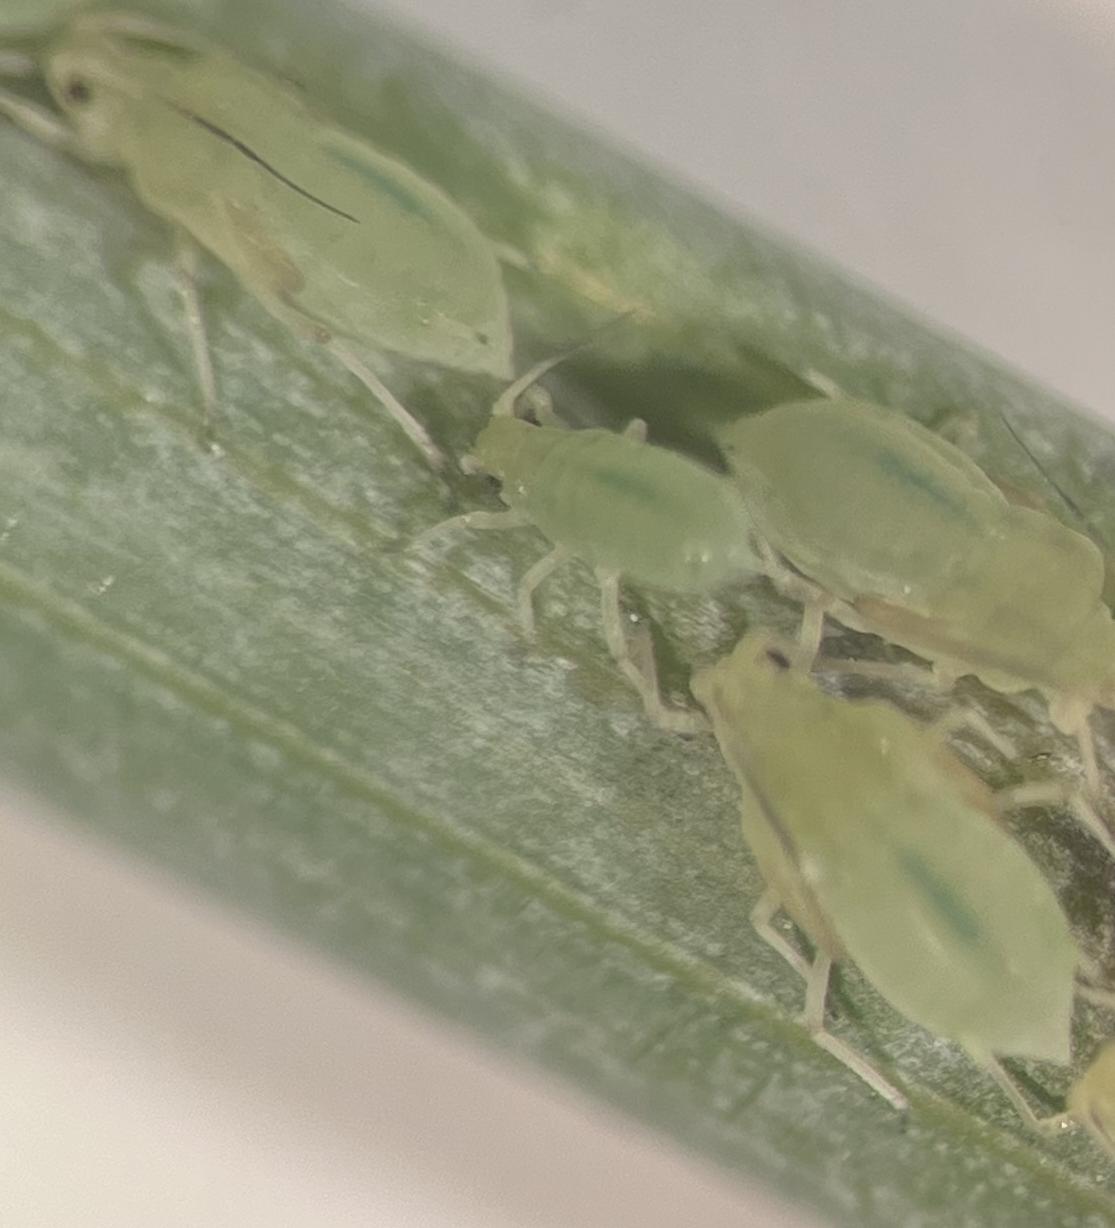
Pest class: greenbug